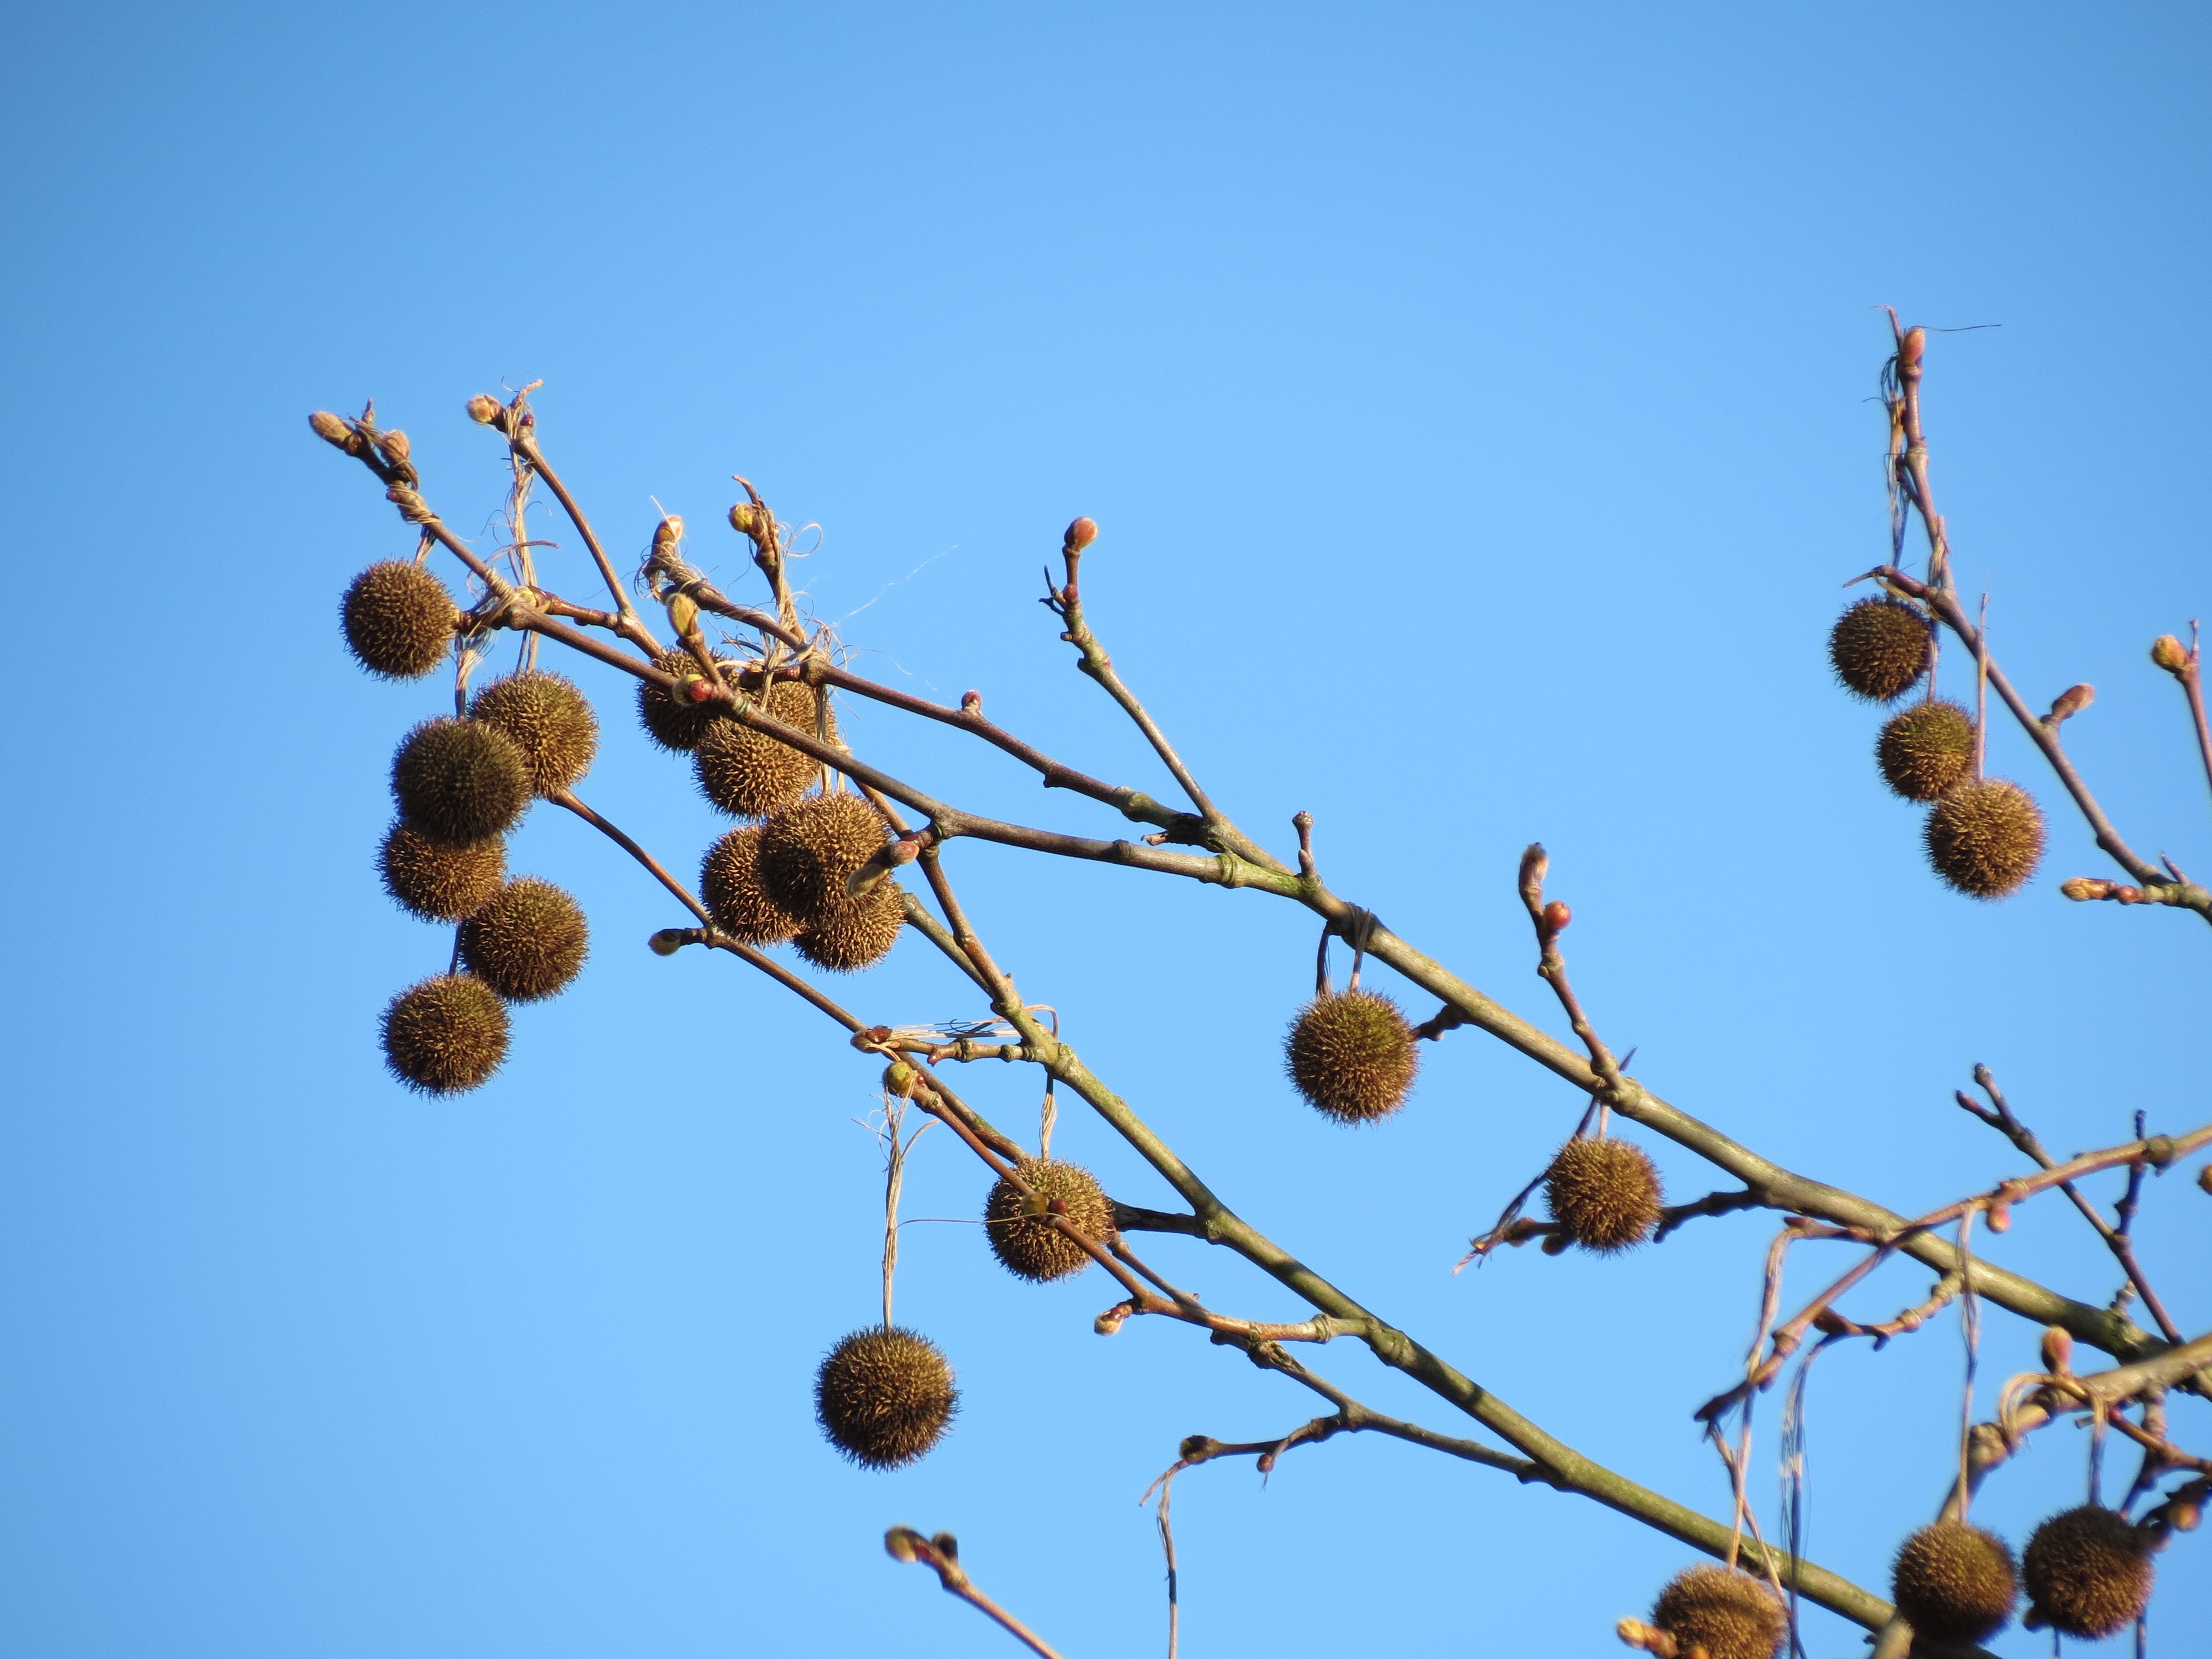
tree, nature, branch, blossom, plant, sky, sunshine, leaf, flower, food, spring, produce, autumn, blue, flora, season, twig, aesthetic, leaves, branches, beautiful, autumn colours, sky blue, partly cloudy, autumn day, birch greenhouse, plant stem, woody plant